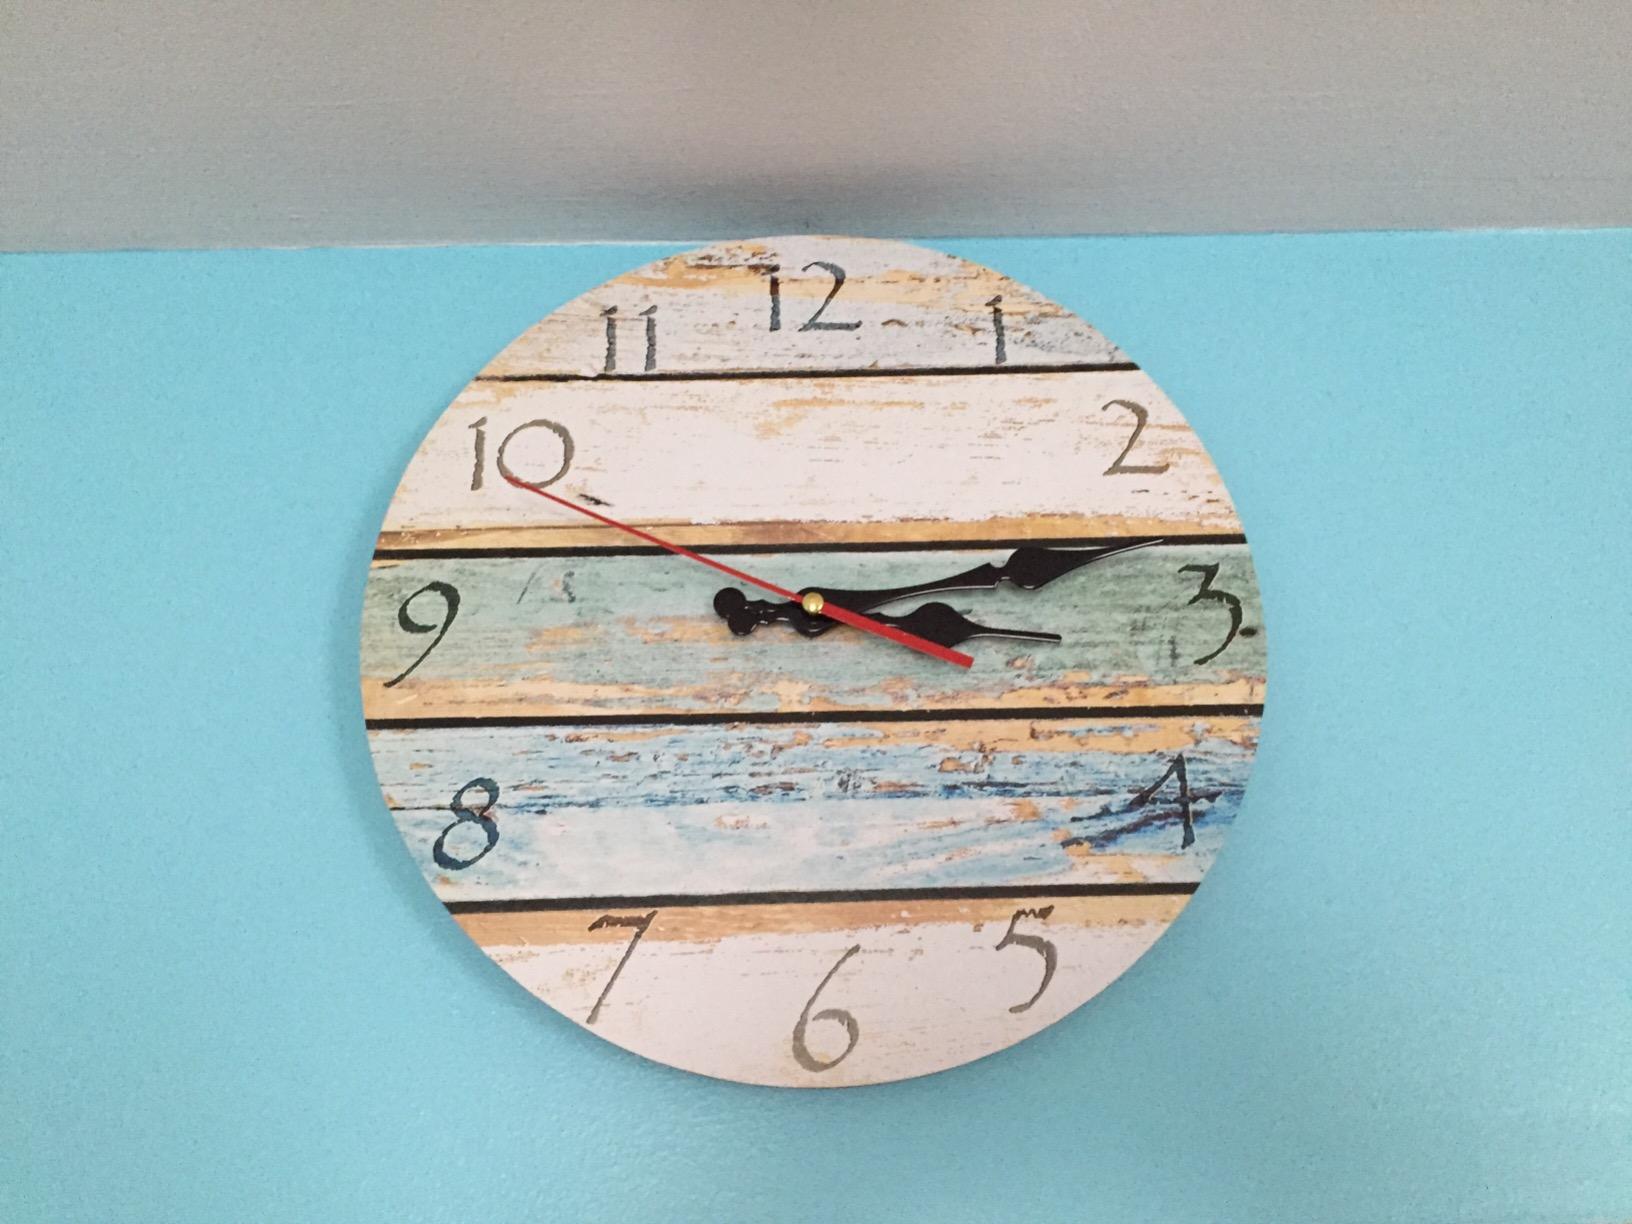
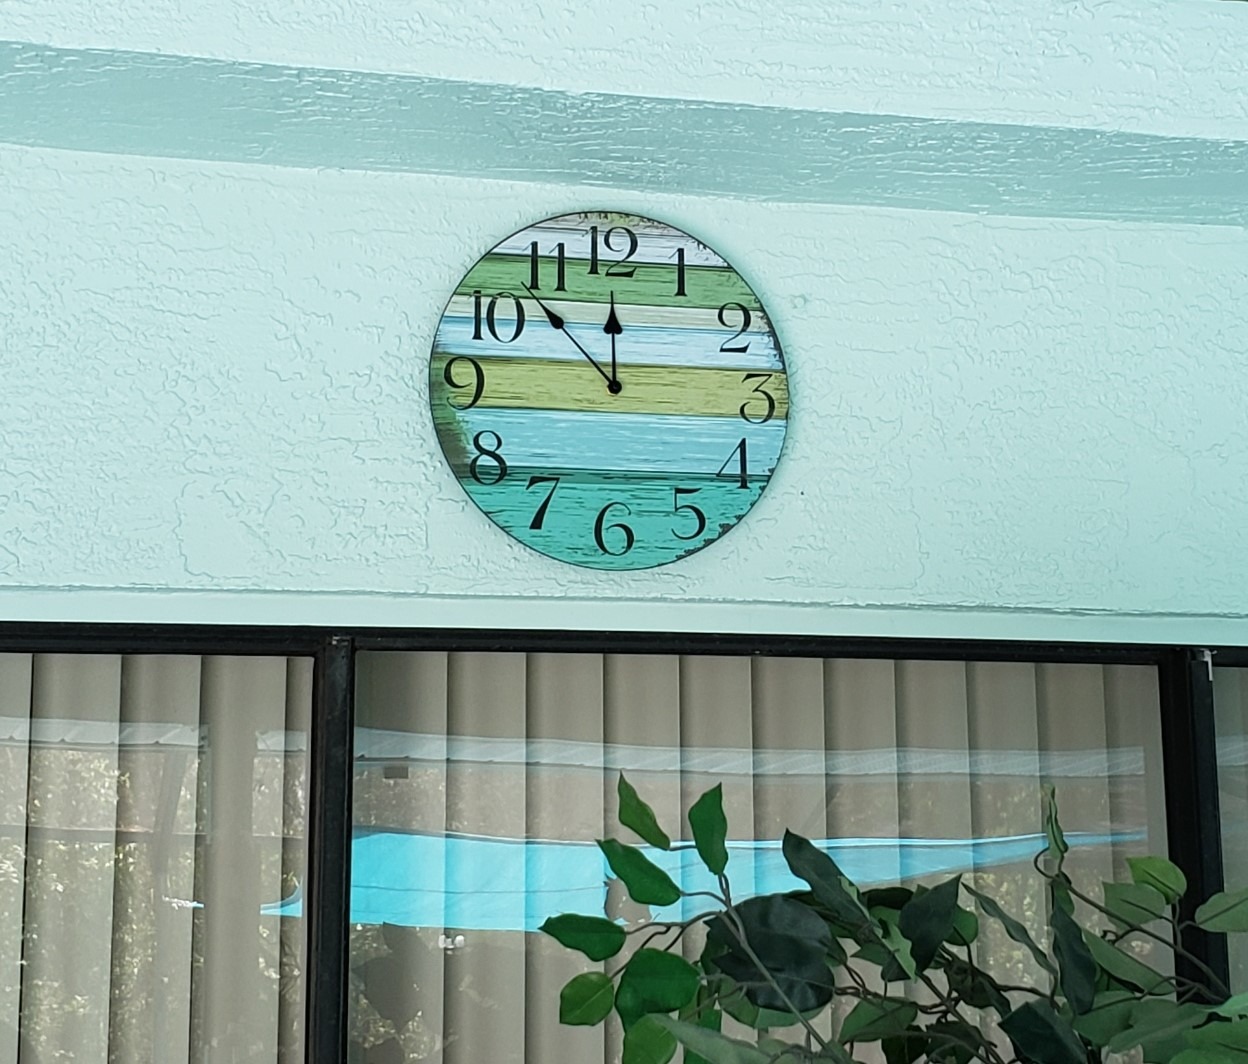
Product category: clock
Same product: no